Moulin de la Galette

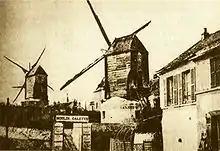
Photo of Moulin de la Galette in 1885

The windmill Moulin de la Galette, also known as Blute-fin, was built in 1622. The name Blute-fin comes from the French verb "bluter" which means sifting flour for the separation from bran.